Subtherapeutic antibiotic use in swine

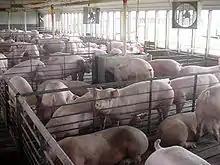
Commercial swine production

Antibiotics are commonly used in commercial swine production in the United States and around the world. They are used for disease treatment, disease prevention and control, and growth promotion. When used for growth promoting purposes, antibiotics are given at low concentrations for long periods of time. Low concentration of antibiotics, also referred to as subtherapeutic (STA), are given as feed and water additives which improve daily weight gain and feed efficiency through alterations in digestion and disease suppression. Additionally, the use of STA in swine results in healthier animals and reduces the "microbial load" on meat resulting in an assumed decrease in potential foodborne illness risk. While the benefits of subtherapeutic antibiotic administration are well-documented, there is much concern and debate regarding the development of bacterial antibiotic resistance associated with their use.